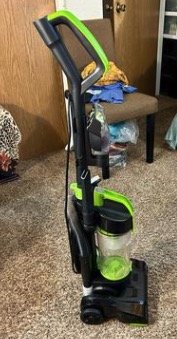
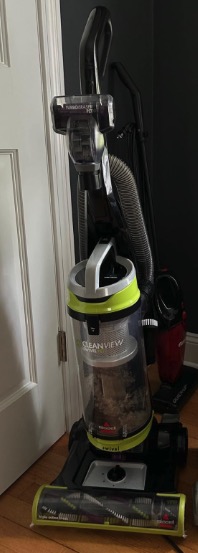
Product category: items_vacuum
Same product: no